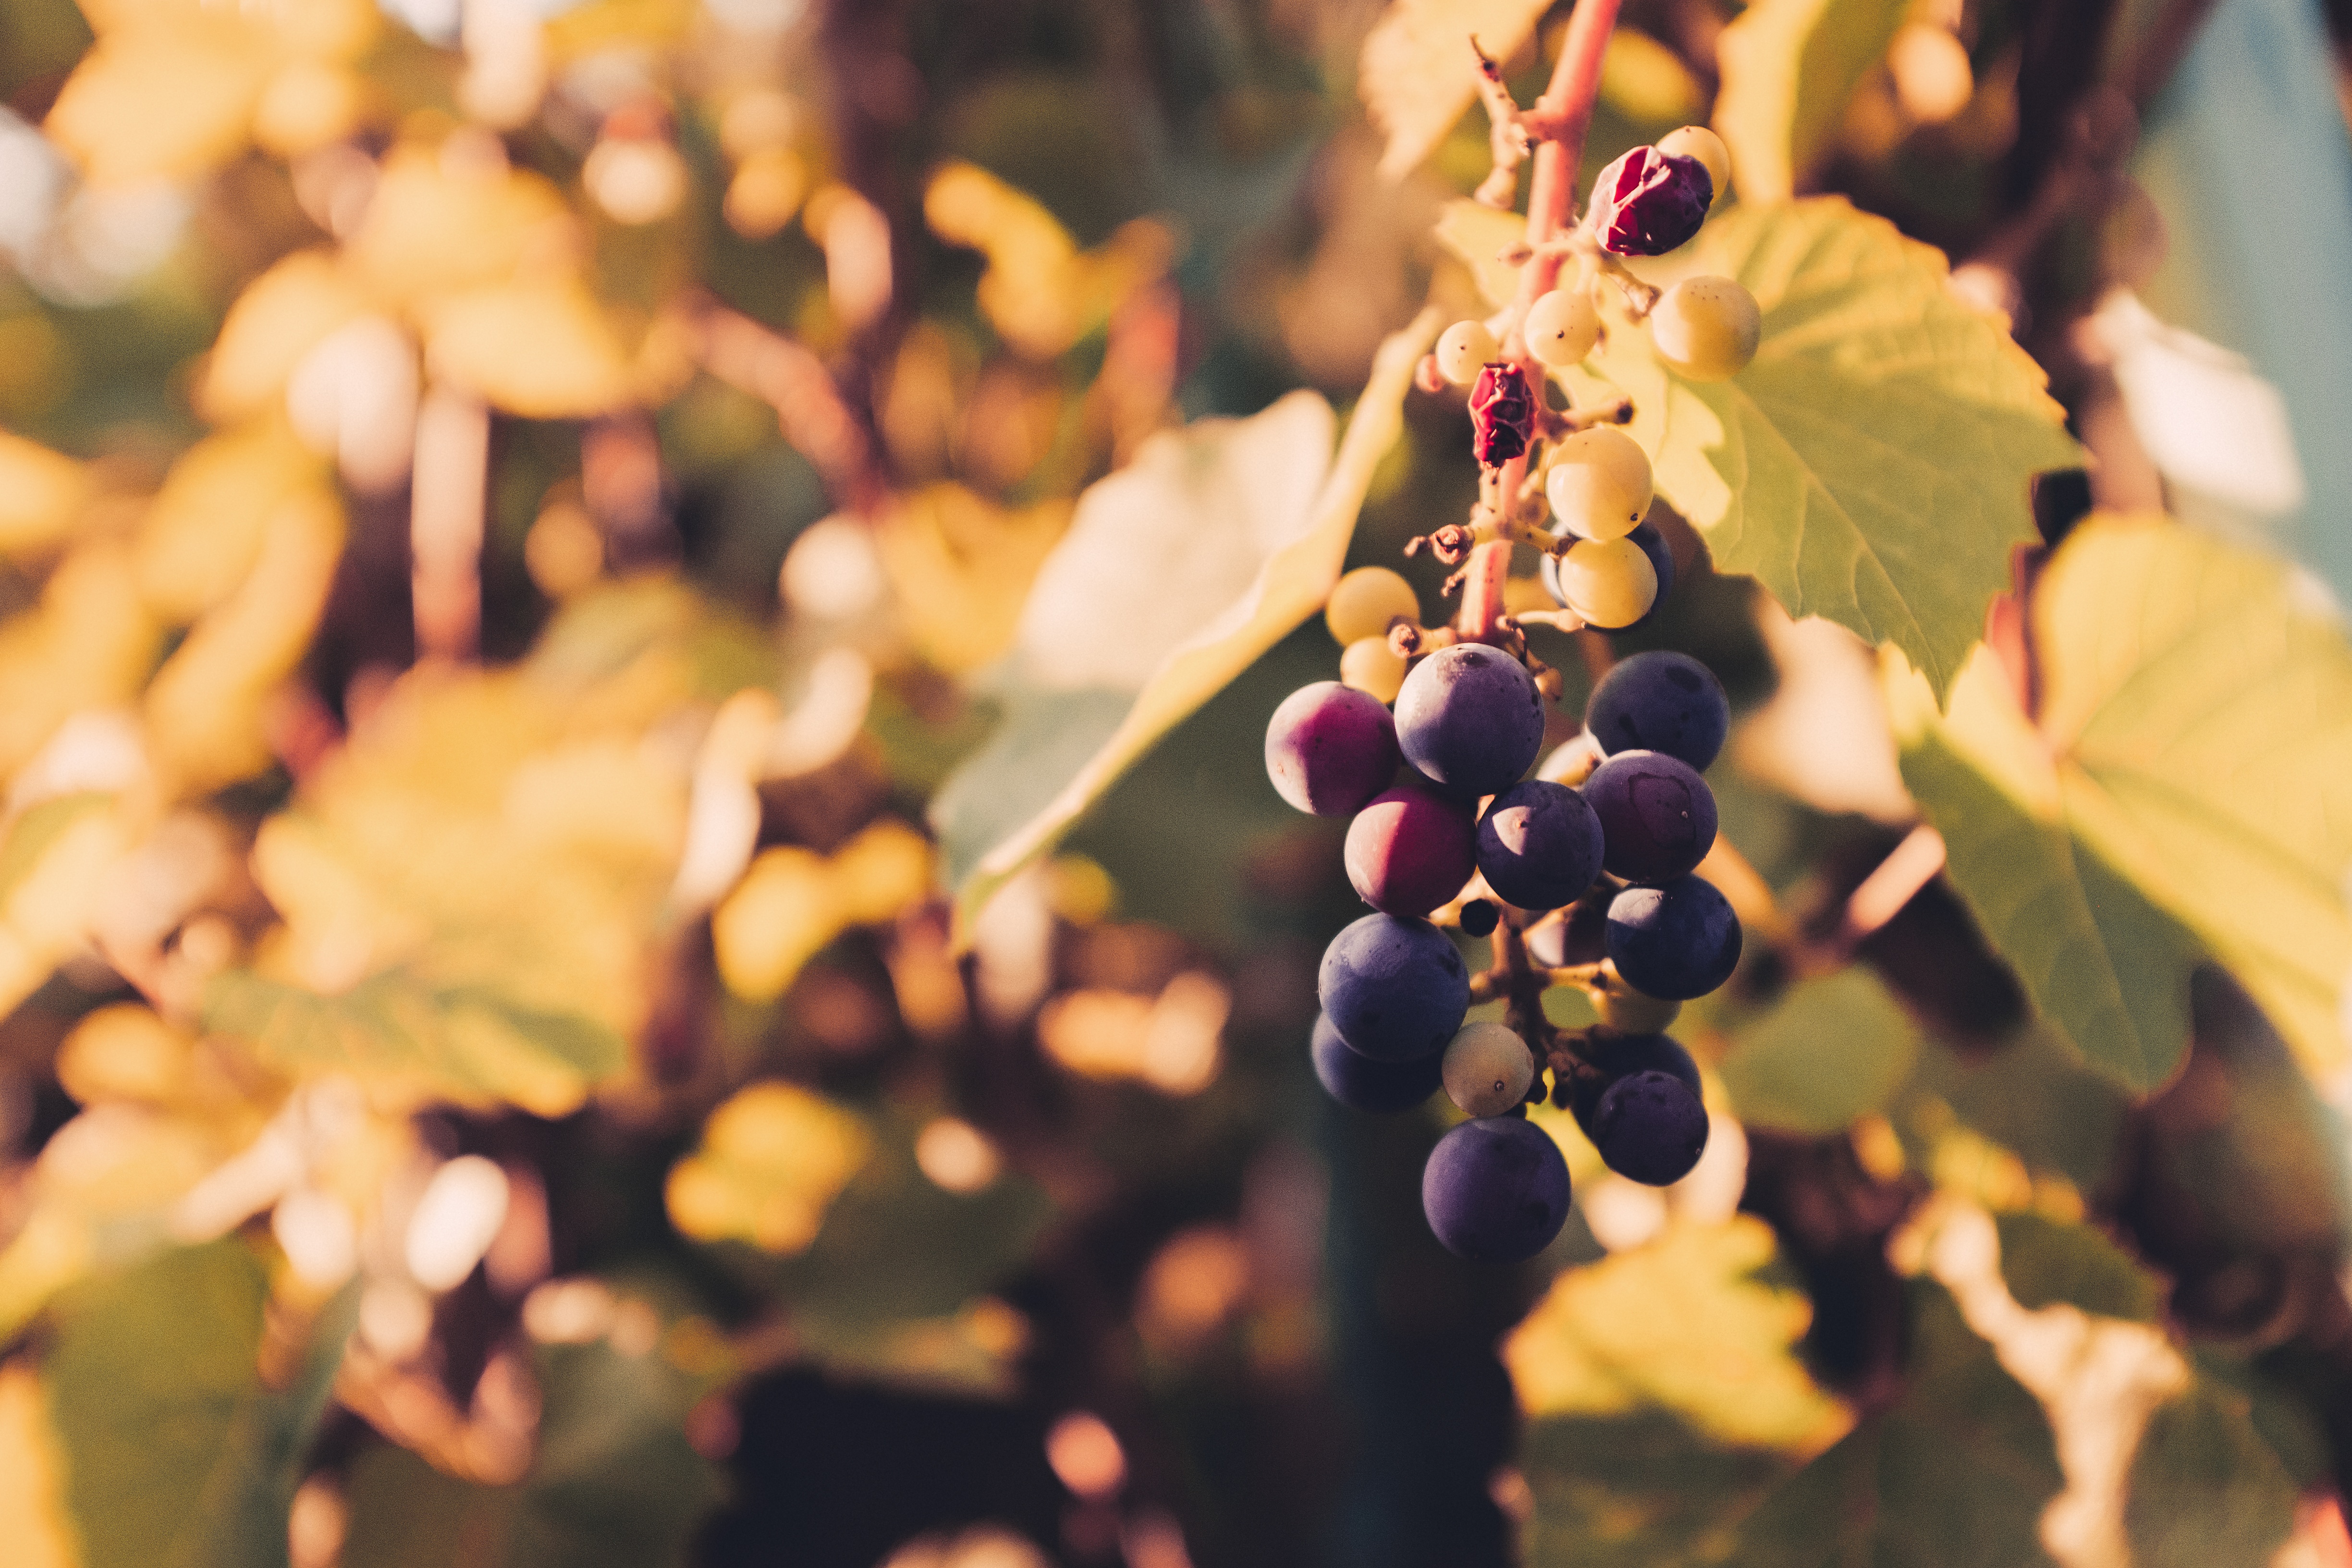
tree, nature, branch, blossom, plant, grape, fruit, sunlight, leaf, flower, food, spring, produce, color, autumn, botany, flora, season, close up, shrub, macro photography, flowering plant, vitis, woody plant, land plant